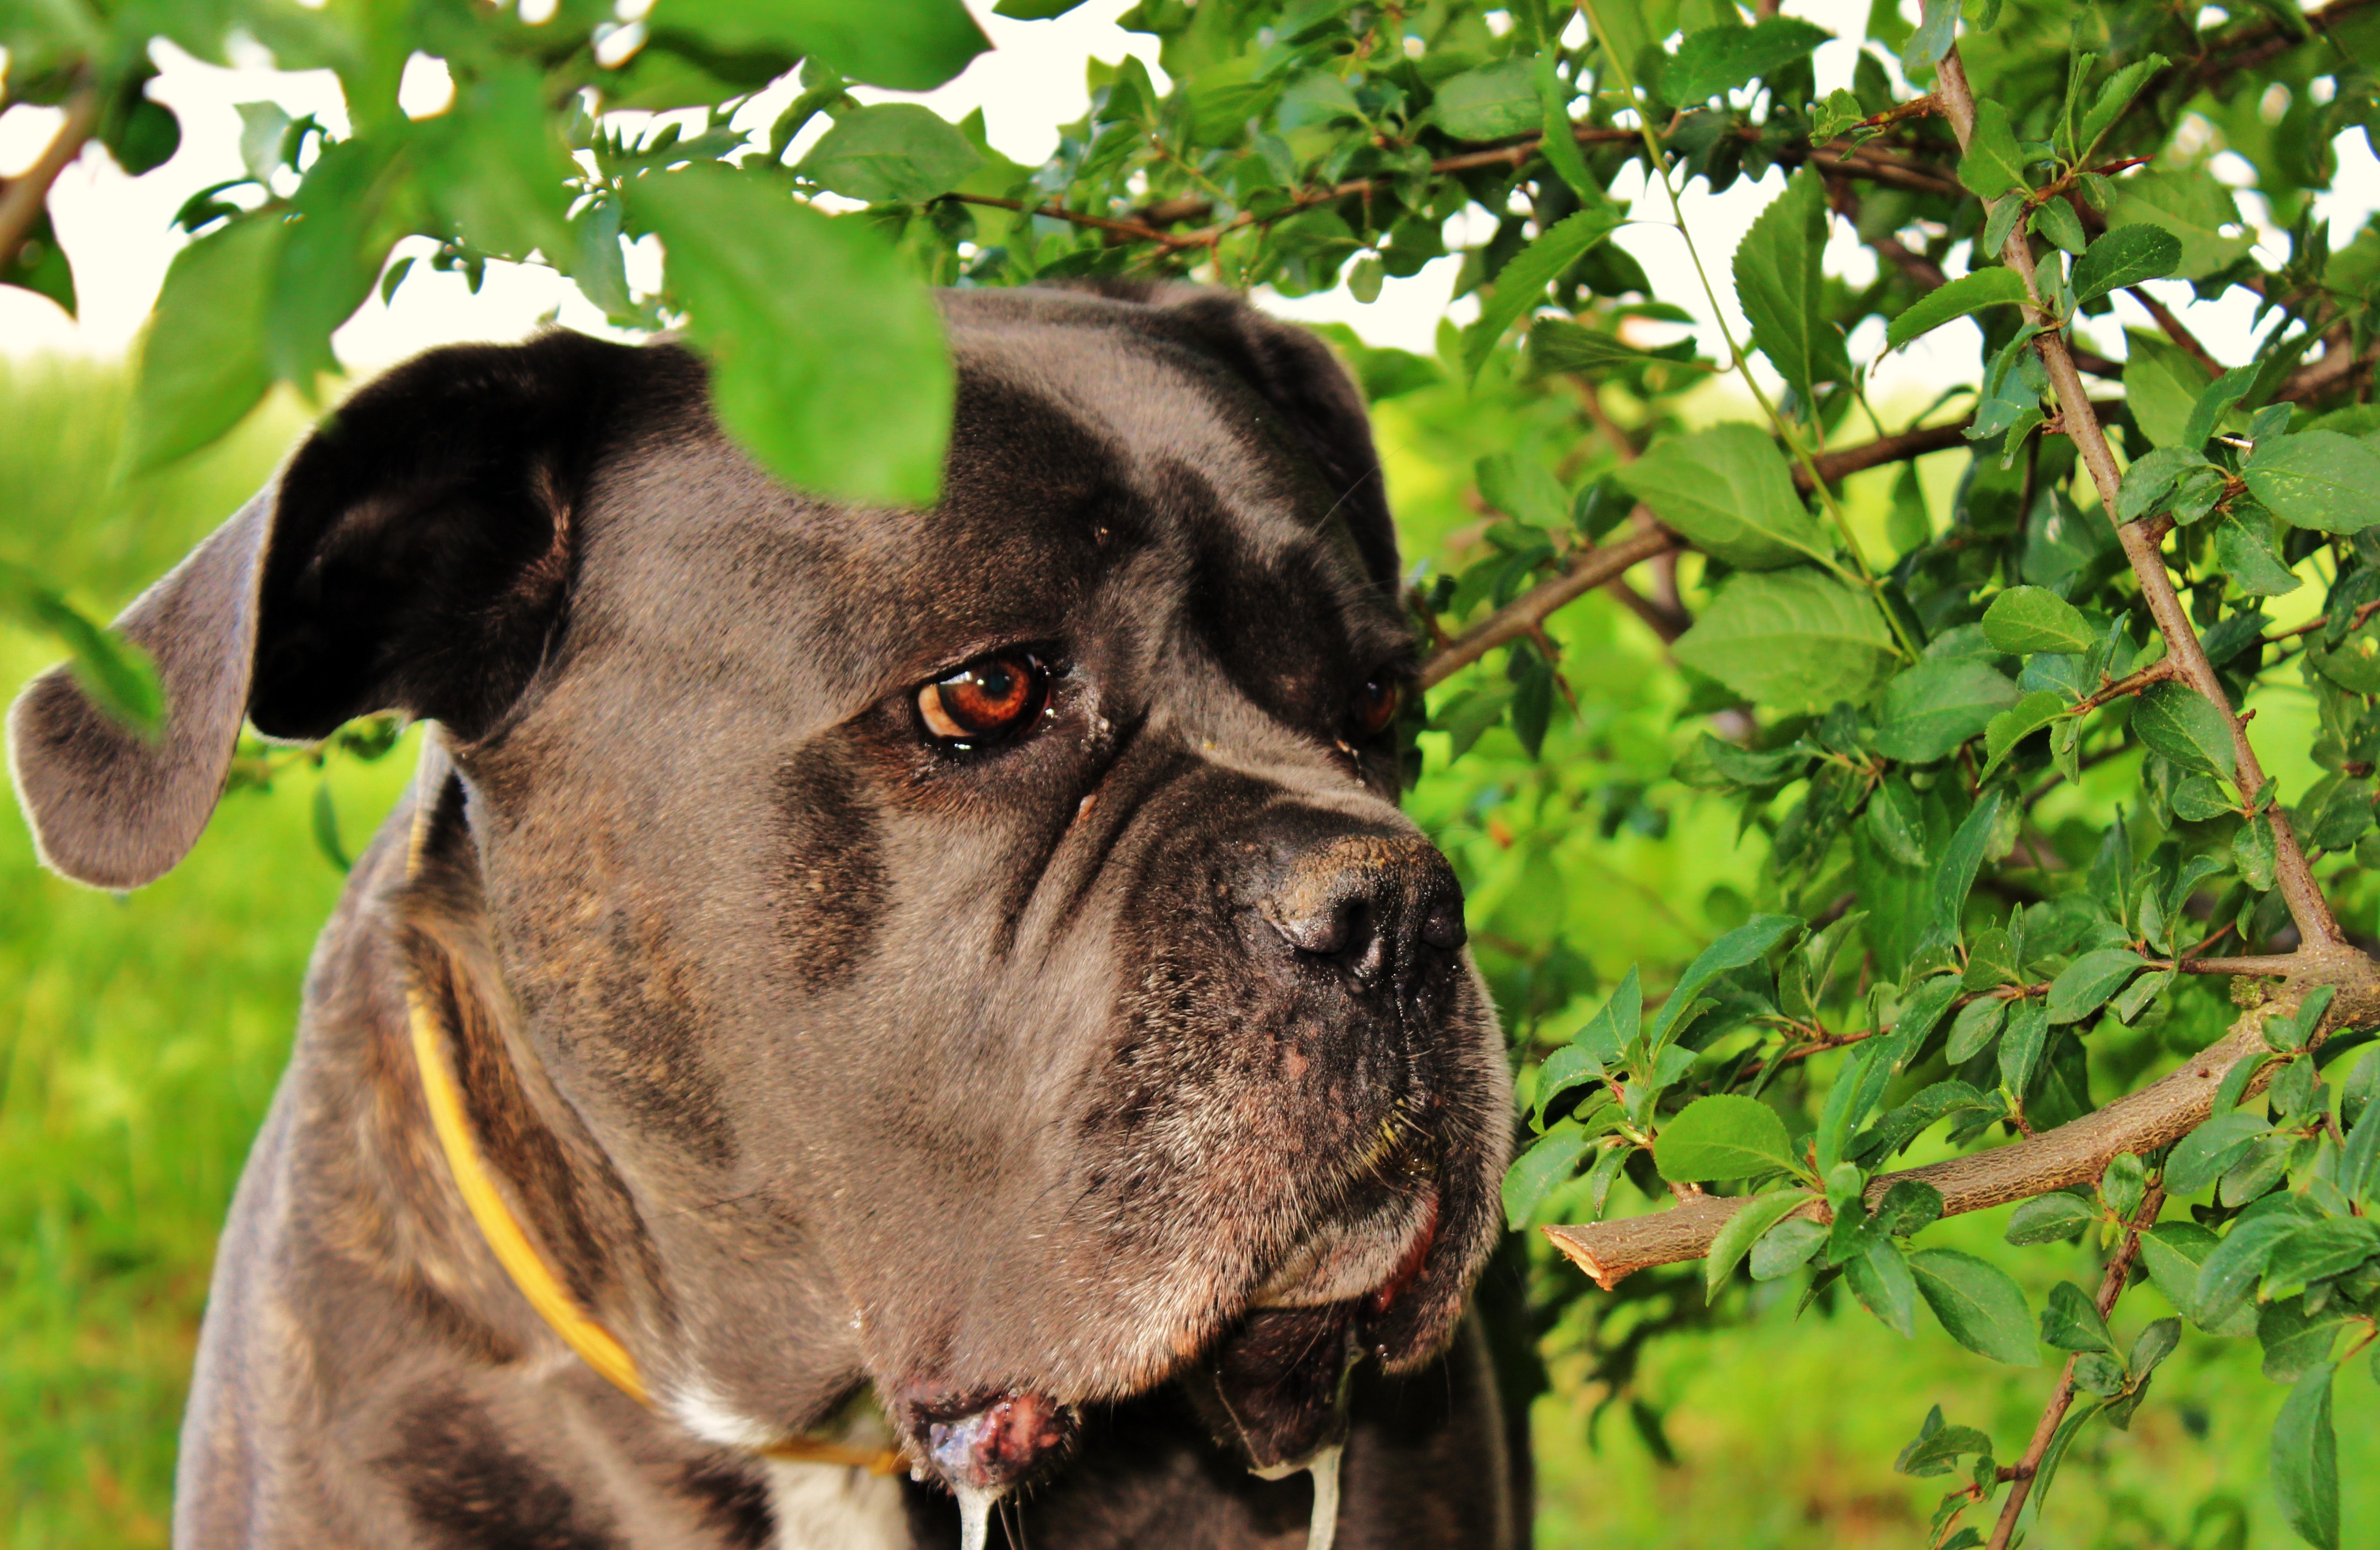
flower, puppy, dog, summer, mammal, vertebrate, guard dog, dog eyes, old english bulldog, dog like mammal, olde english bulldogge, cane corso, canine meditation